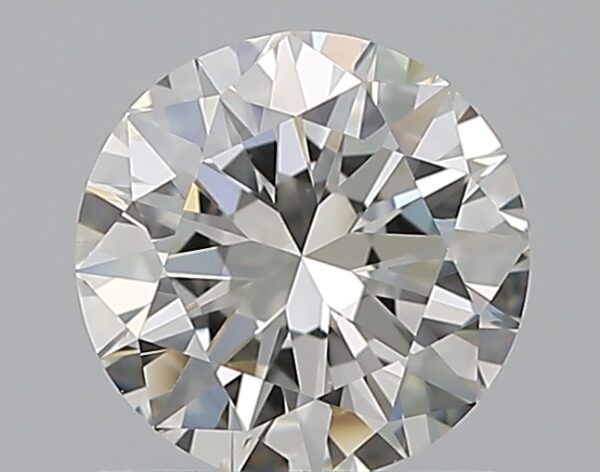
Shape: round
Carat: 0.8
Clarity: VVS2
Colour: J
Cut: VG
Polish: EX
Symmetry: VG
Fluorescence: F
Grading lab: GIA
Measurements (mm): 5.85 x 5.92 x 3.66